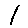
Label: 1